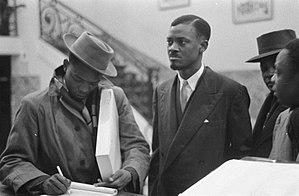
1960 est une année bissextile commençant un vendredi.